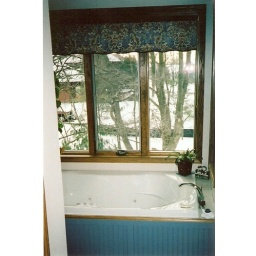
Installed a jet tub in a private window area of the bathroom.